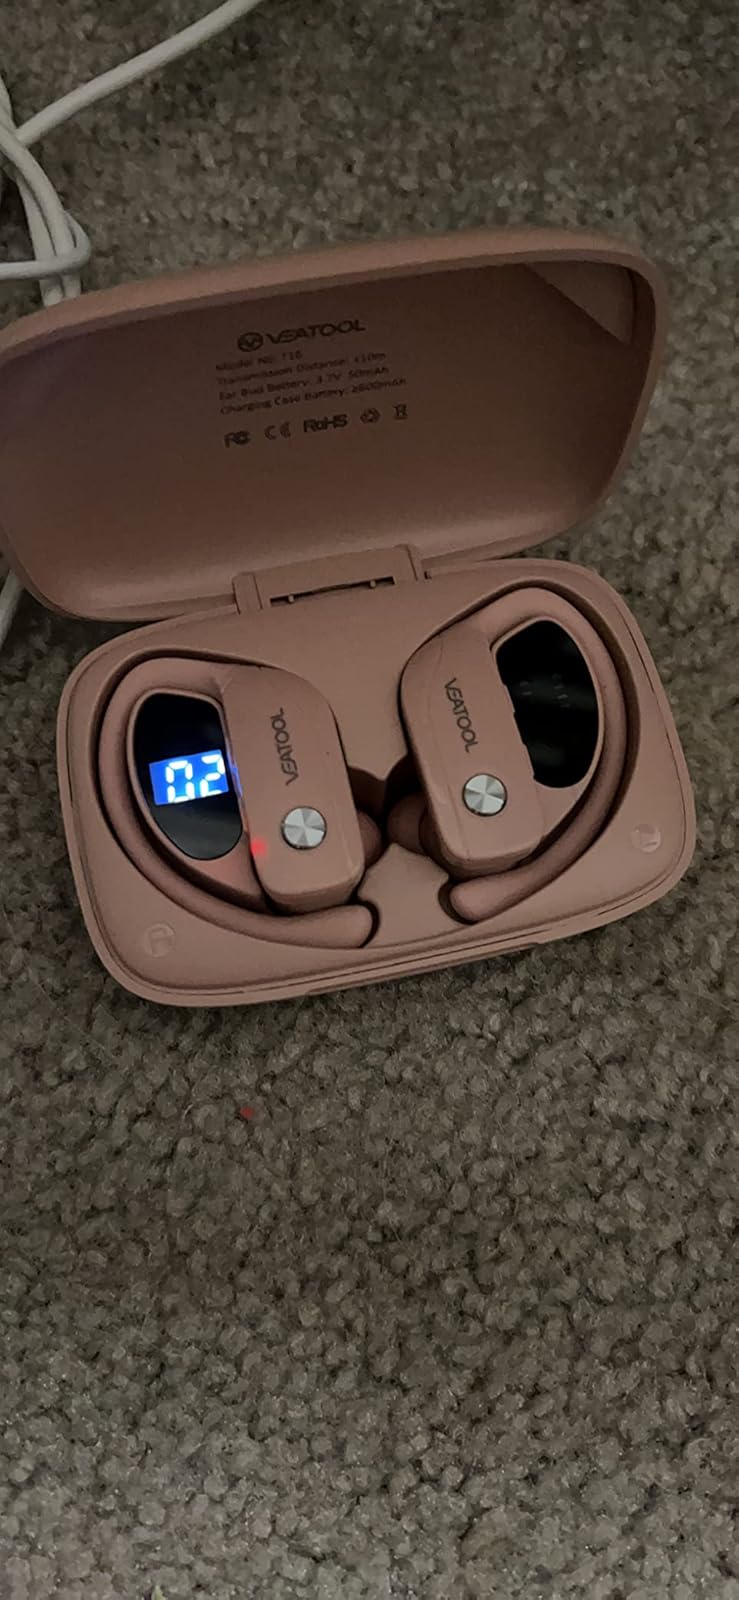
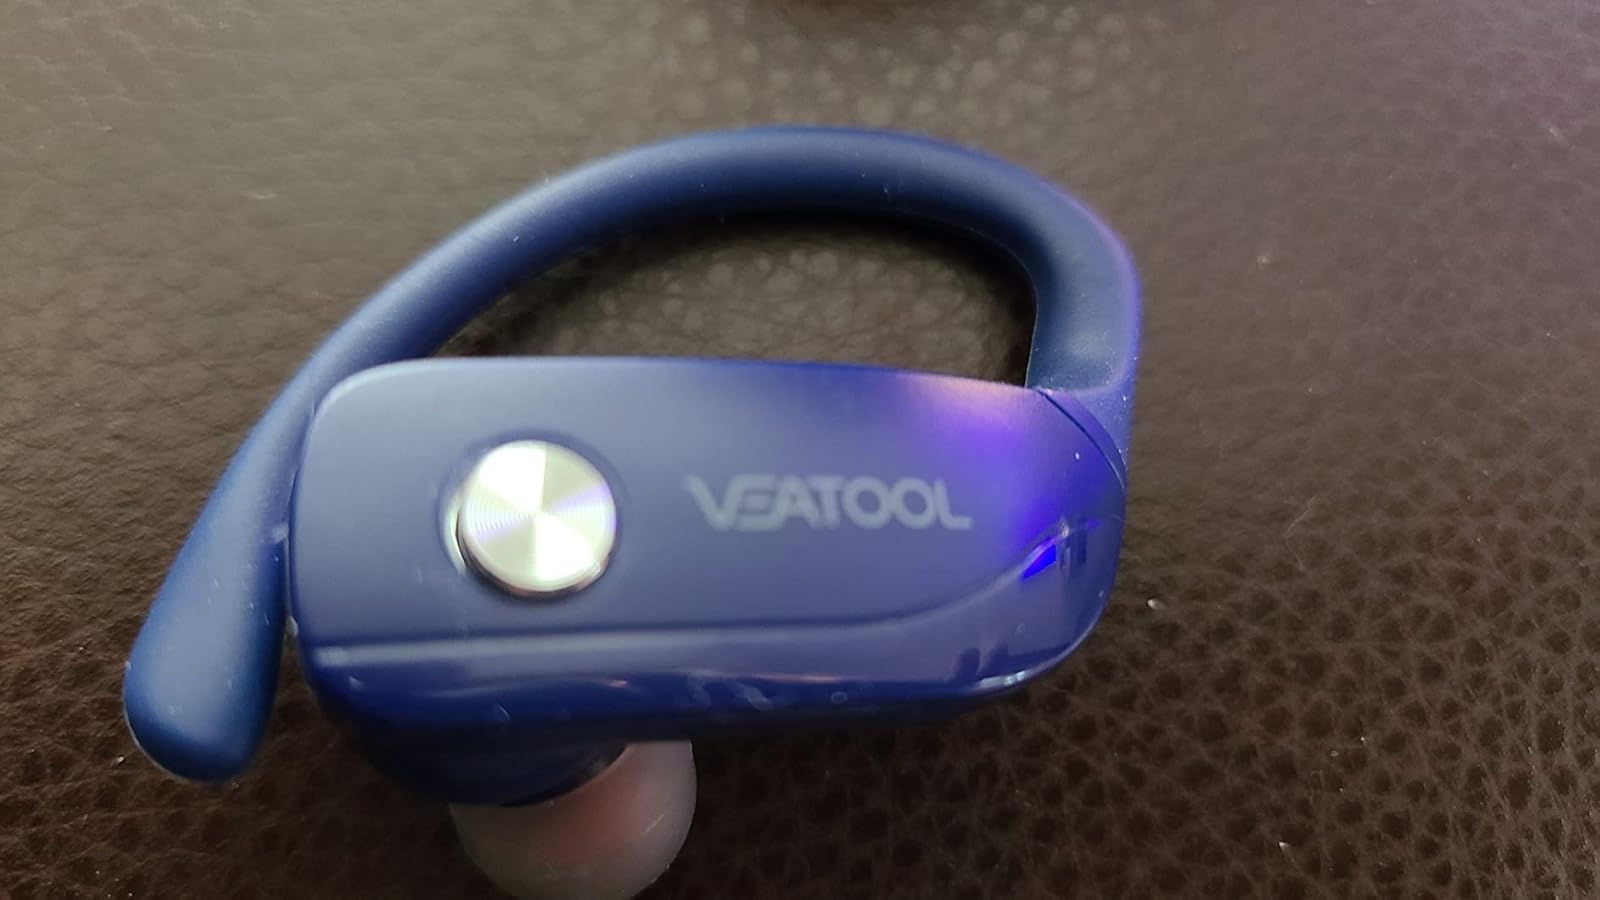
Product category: earbuds
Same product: no